Warren Nelson

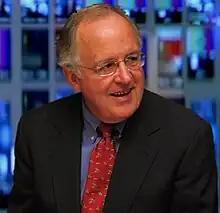
Nelson in 2010

Warren James Nelson III (born September 16, 1950) is an American businessman, and the president of Nelcal Private Equity Investments LP.